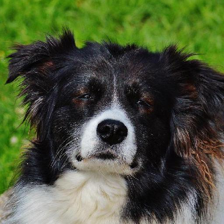
Label: animals